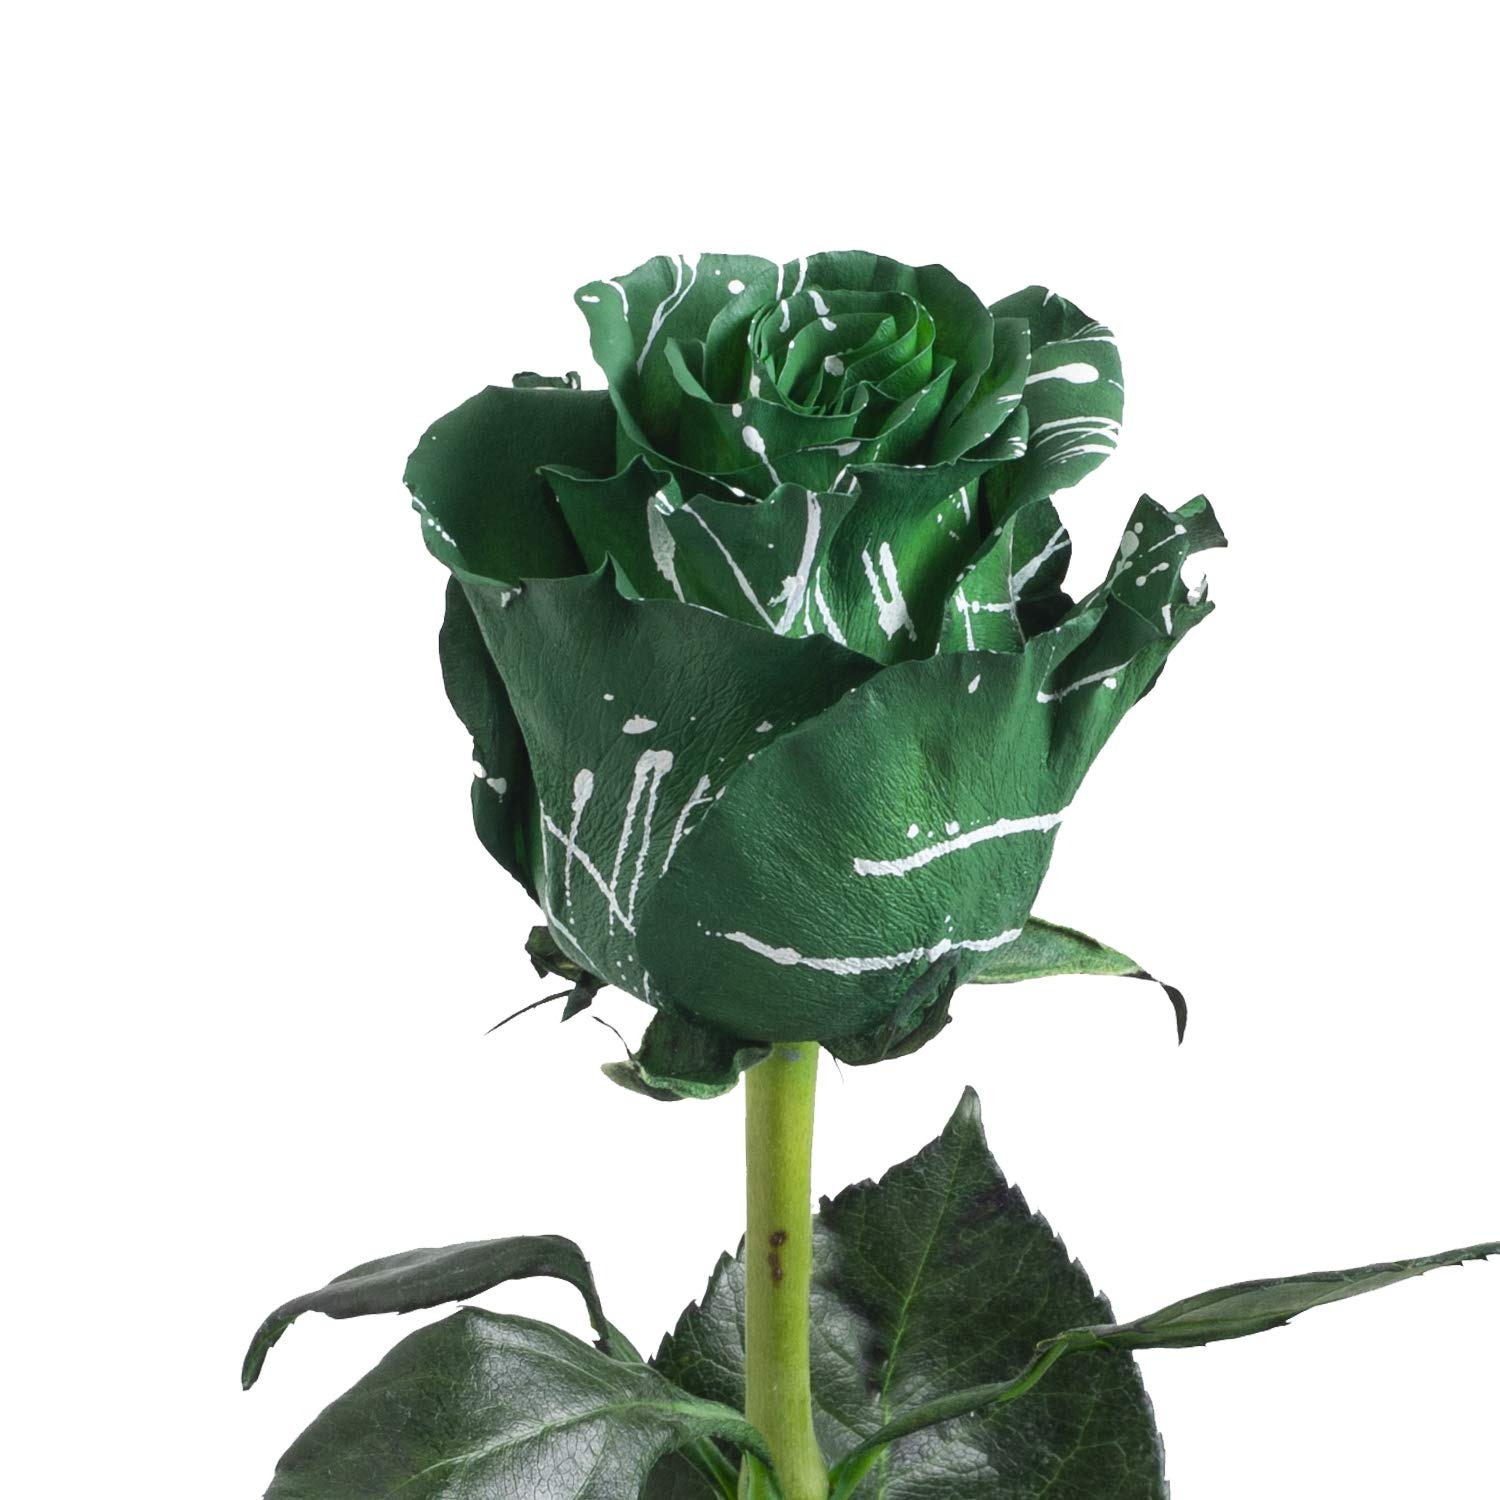
Item Name: Green Confetti Painted Roses 50 cm - 100 Stems
Value: nan
Unit: None

Price: 207.98